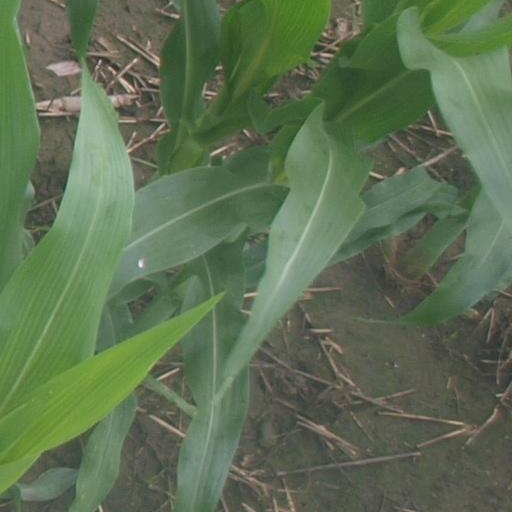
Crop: maize; corn